Tjapko Poppens

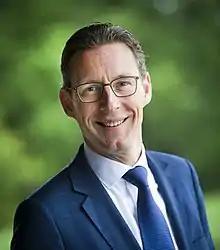
Poppens in 2019

T.R. "Tjapko" Poppens (born 31 July 1970) is a Dutch politician serving as mayor of Amstelveen since 2019. A member of the People's Party for Freedom and Democracy (VVD), he previously served as mayor of Wijk bij Duurstede from 2012 until 2019.